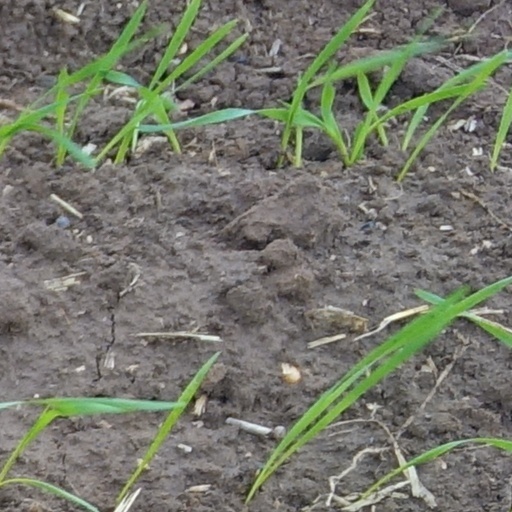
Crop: wheat